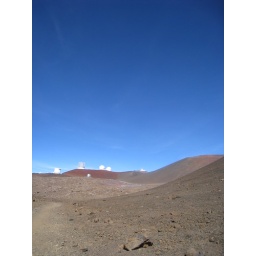
Mauna Kea. My car is the white spec in the distance.